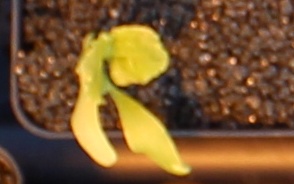
Label: Sugar beet